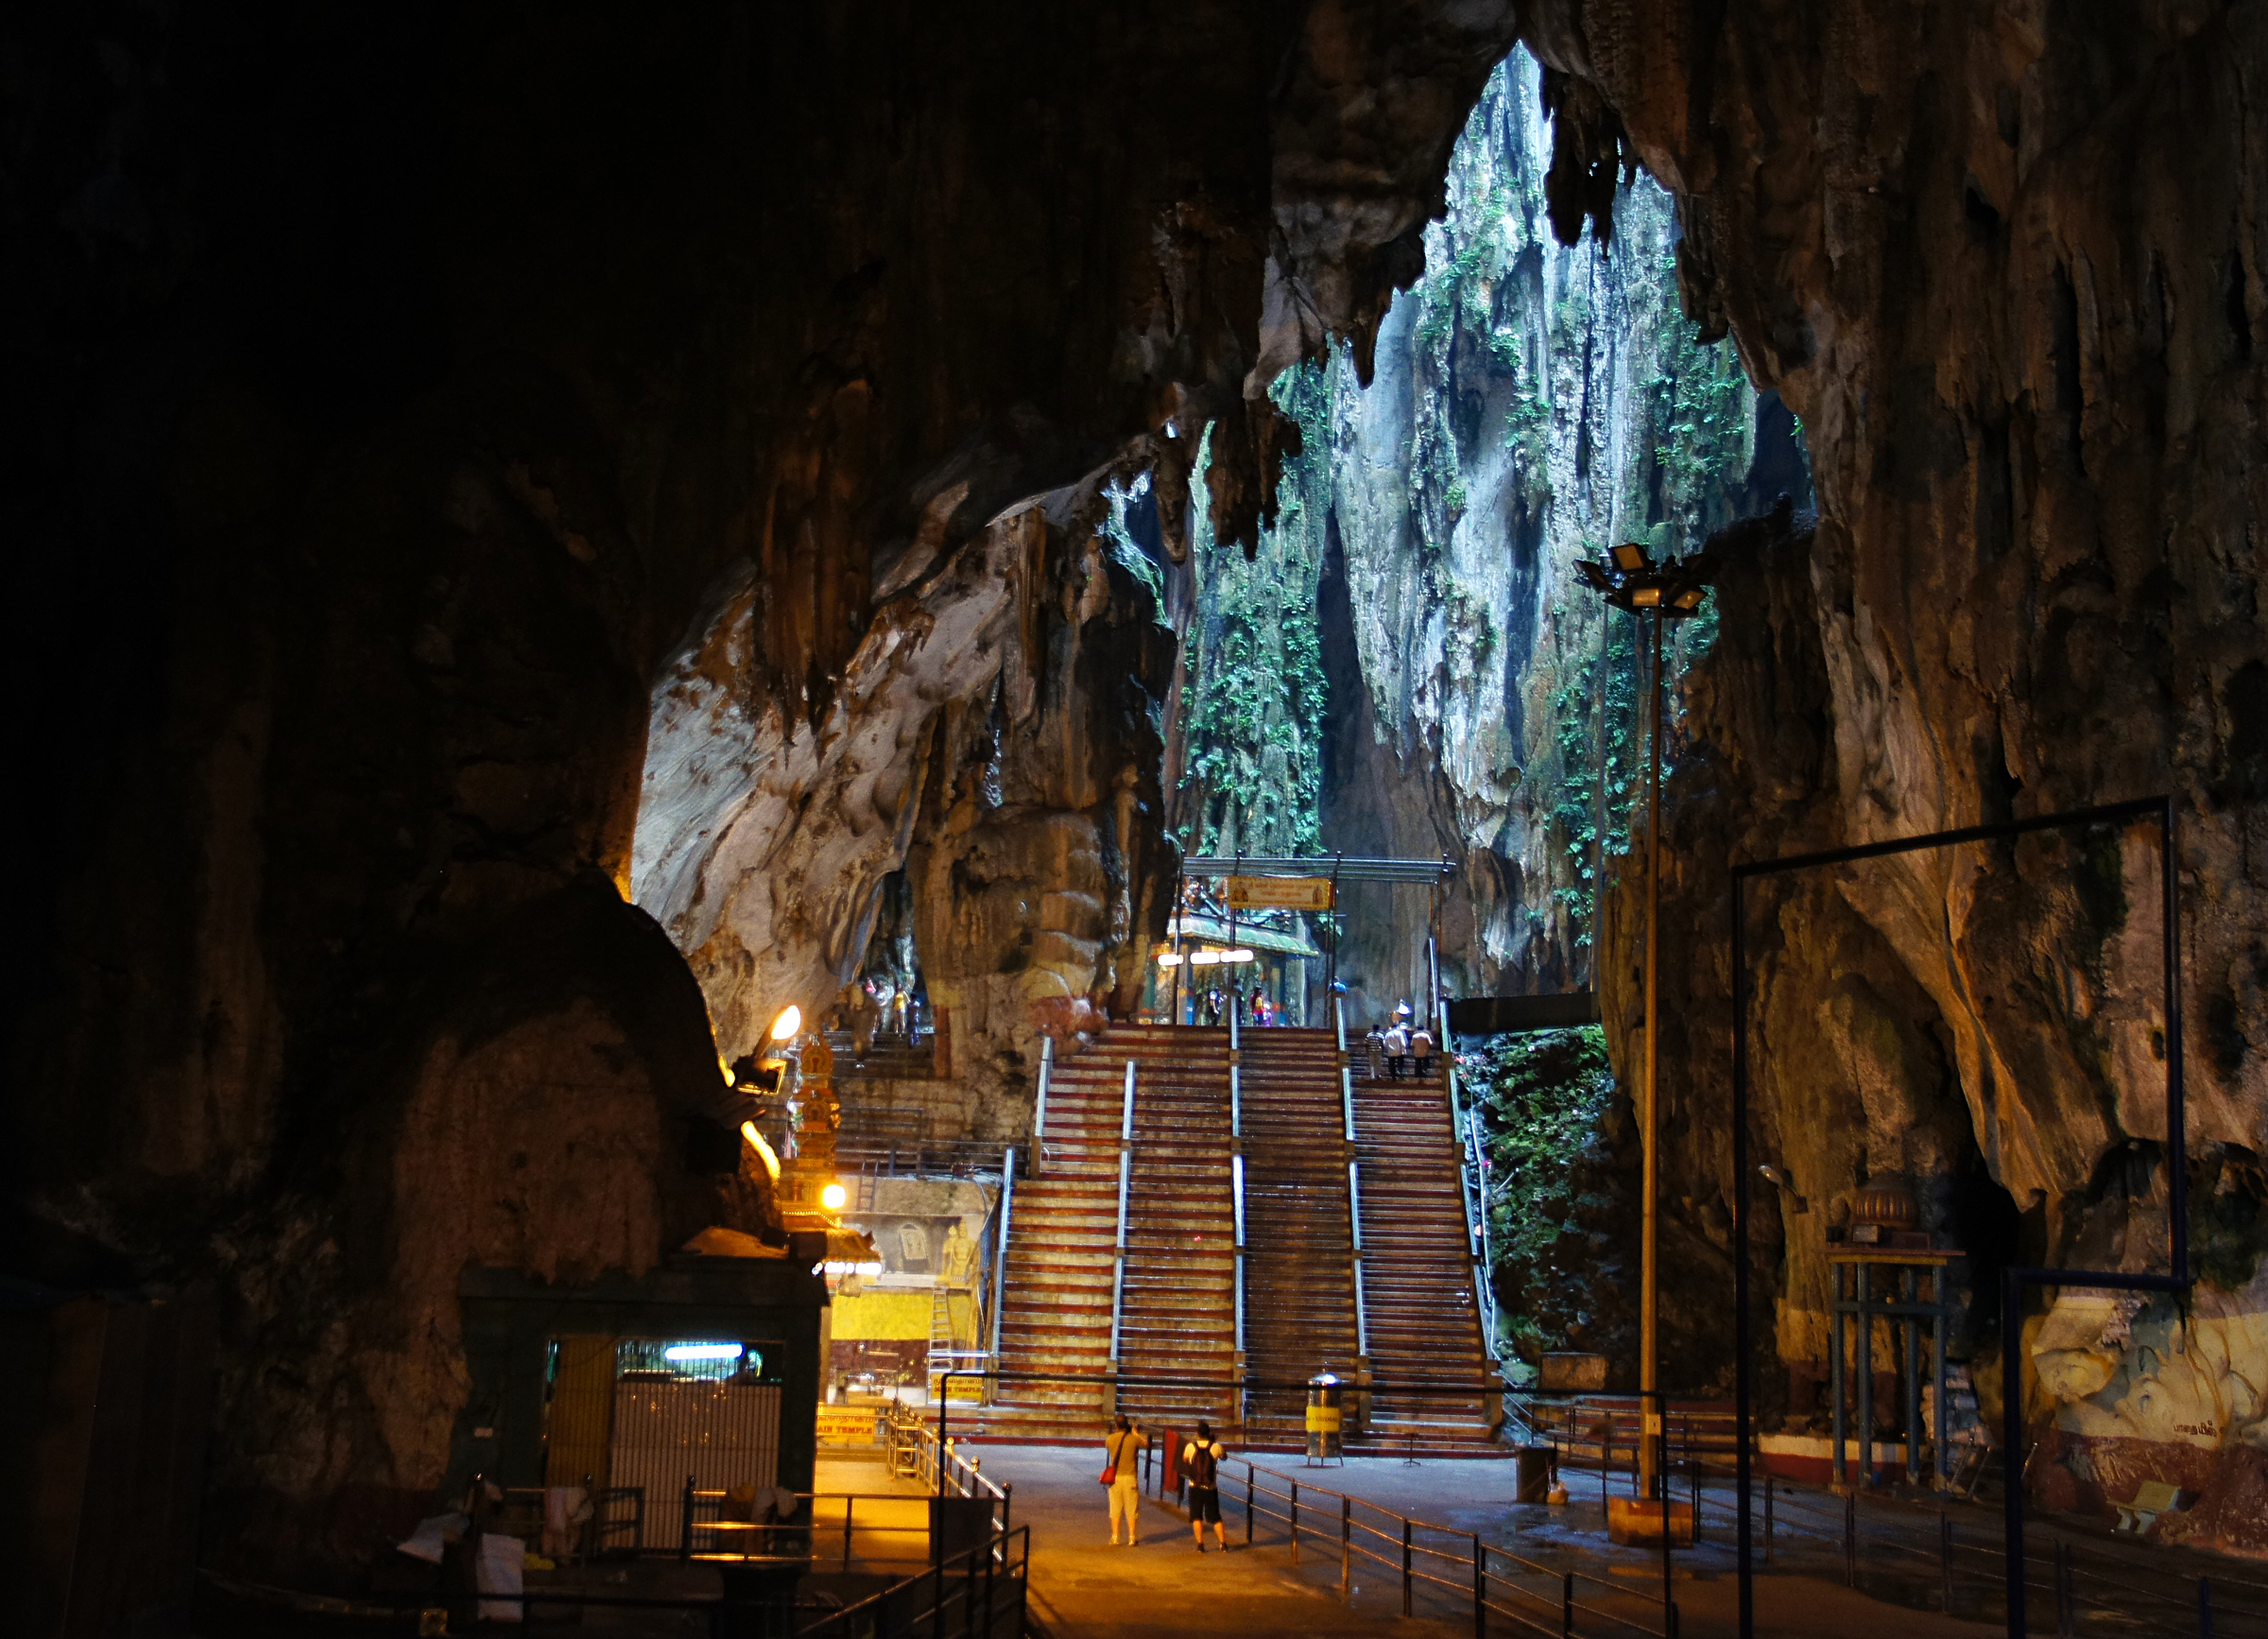
night, formation, cave, darkness, malaysia, caves, batucaveskualalumpur